2011–12 HB Køge season

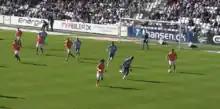
OB 2-4 HB Køge

This article shows statistics of individual players for the football club HB Køge. It also lists all matches that HB Køge will play in the 2011–12 season.